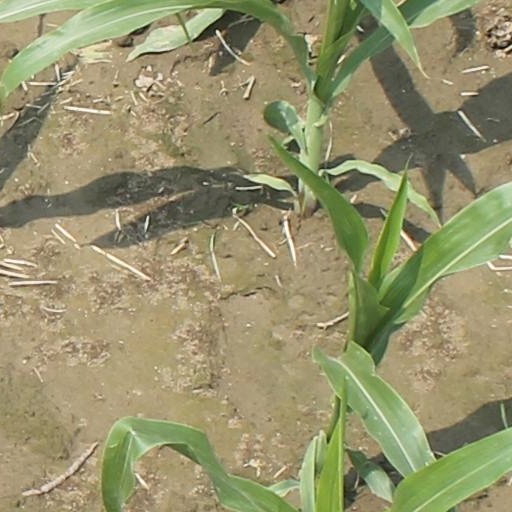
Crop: maize; corn